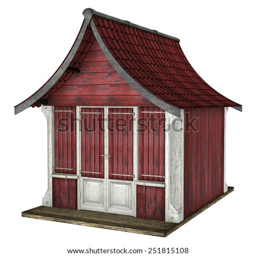
3d digital render of a beach hut isolated on white background